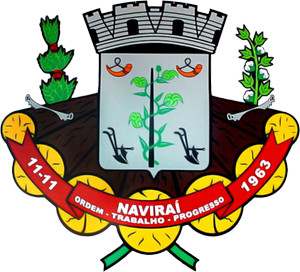
Naviraí est une ville brésilienne de l'État du Mato Grosso do Sul. Sa population était estimée à 47 899 habitants en 2011. La municipalité s'étend sur 3 194 km².